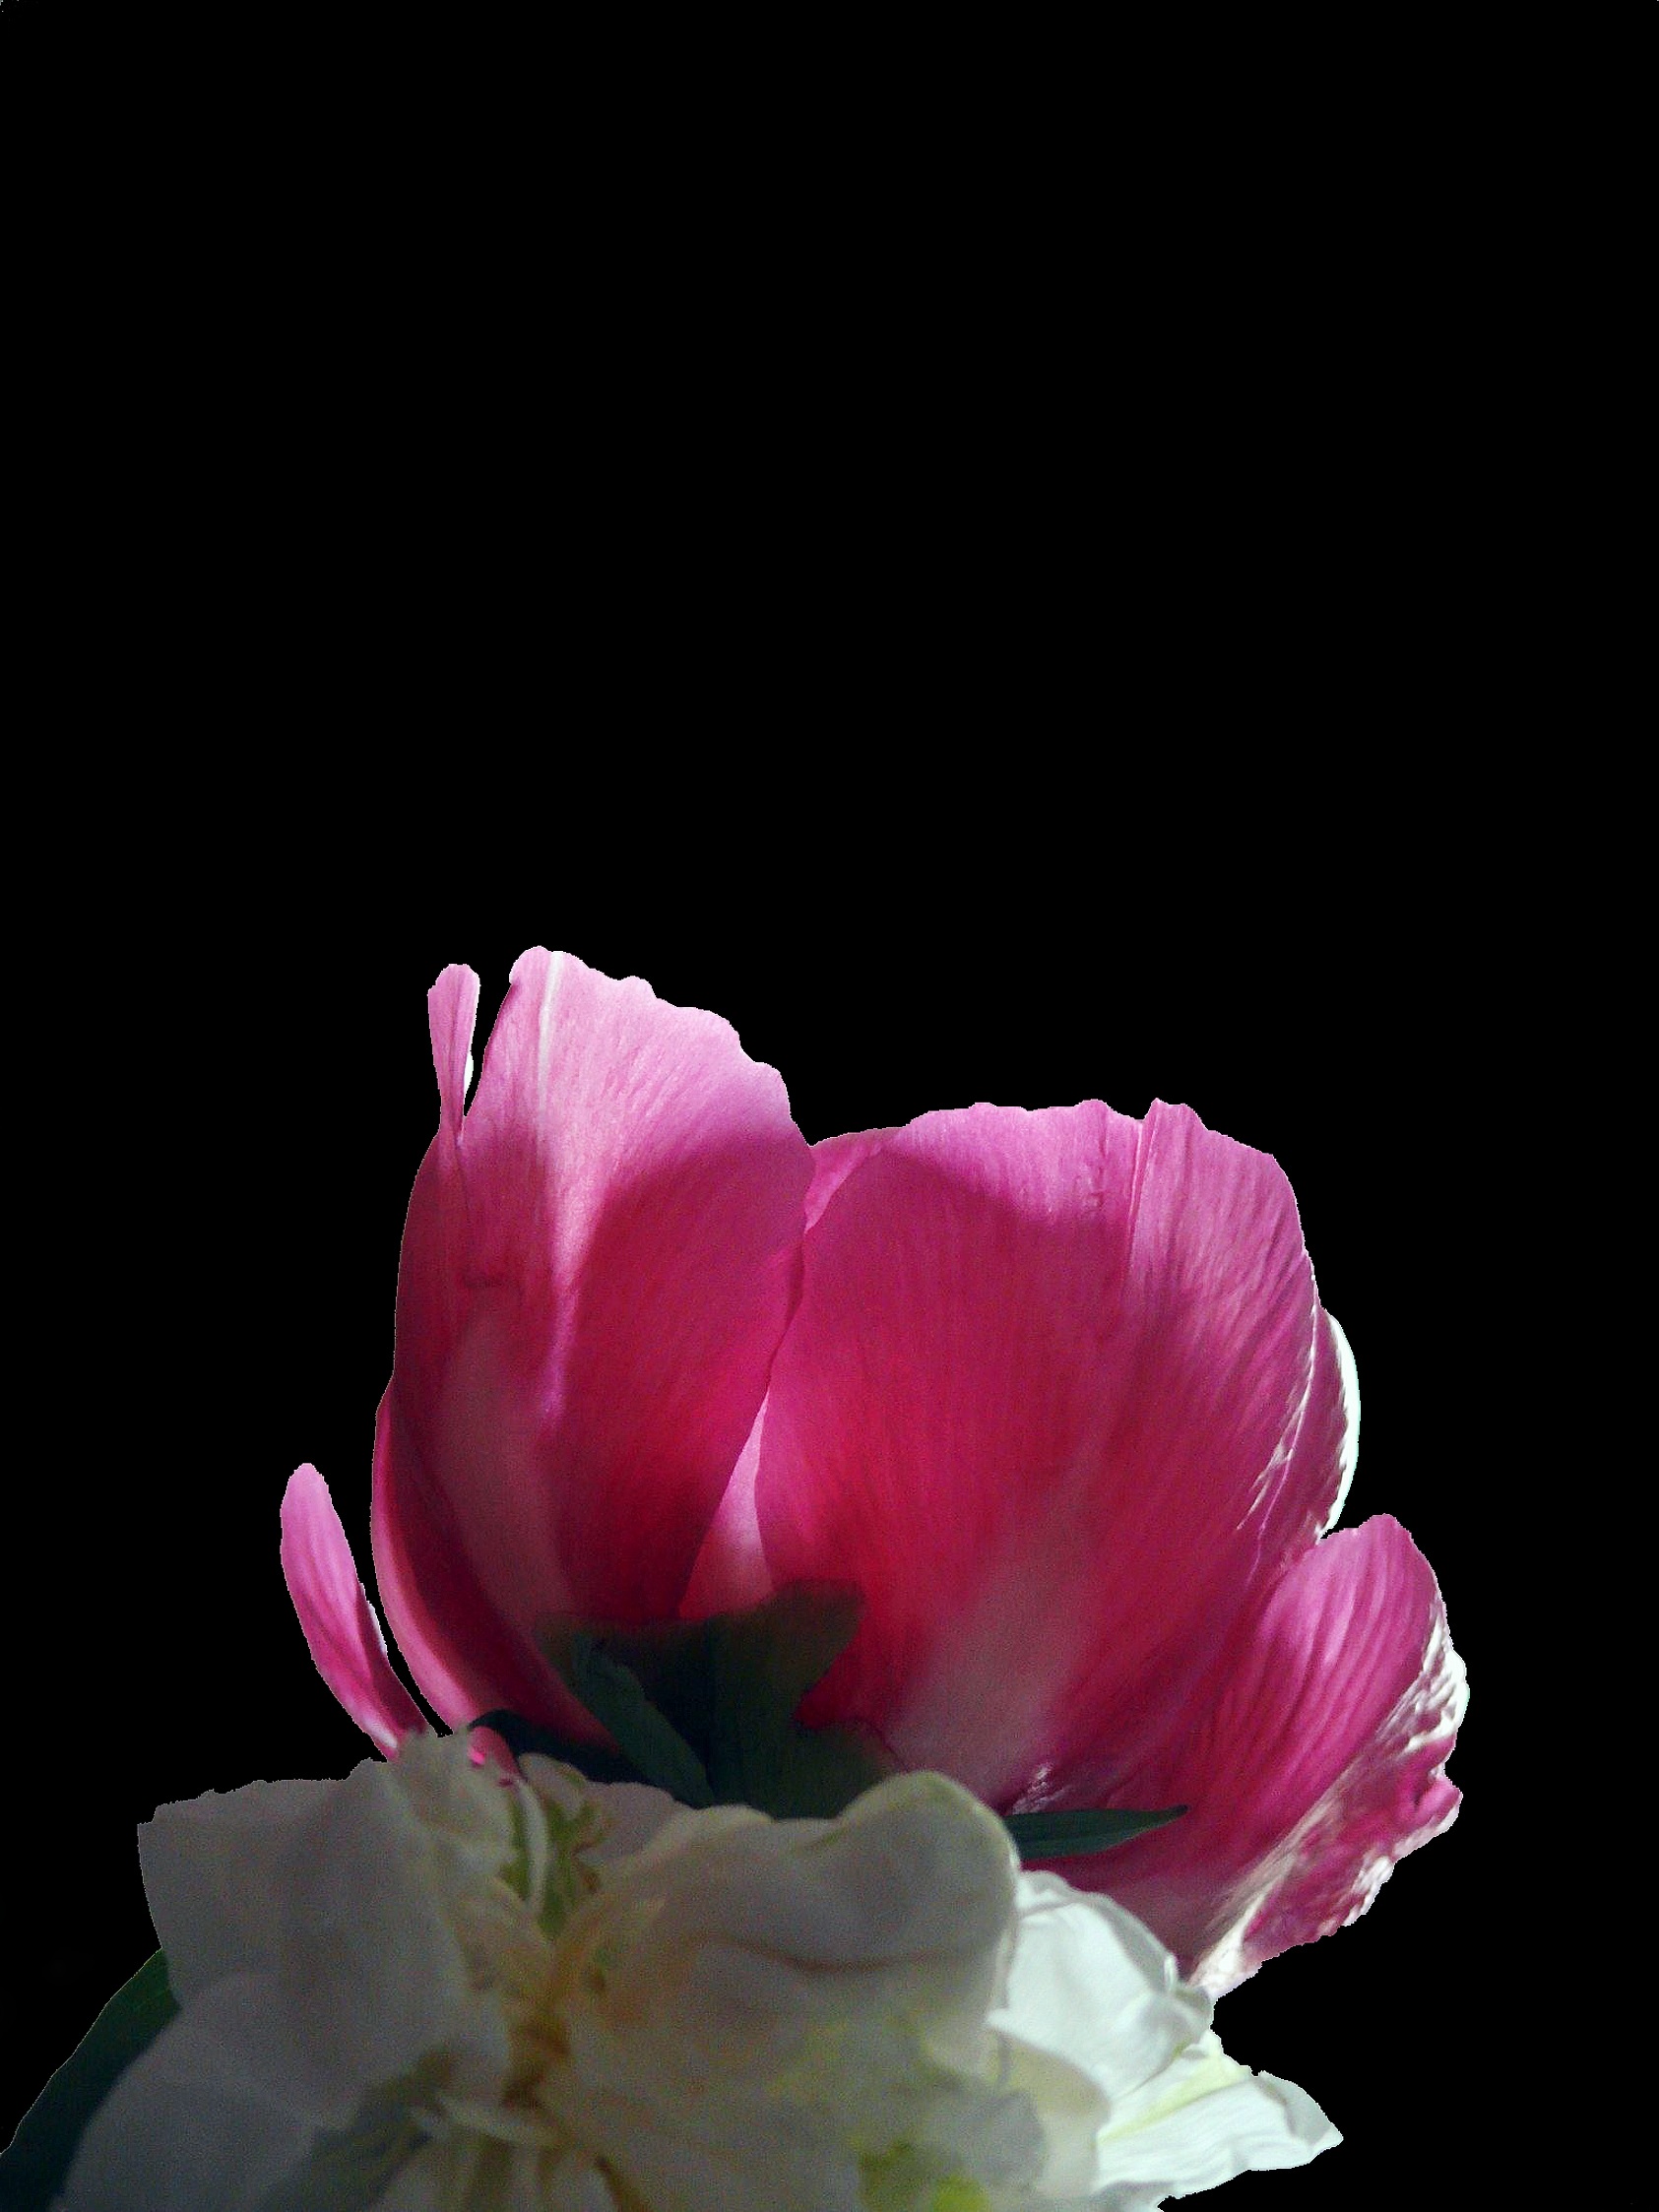
nature, blossom, plant, flower, petal, bloom, spring, pink, close, flora, close up, peony, macro photography, flowering plant, pentecost rosengew chs, pentecost, pink peony, land plant